MaaS 360

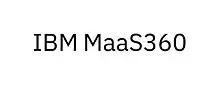

IBM MaaS360 is a SaaS Unified Endpoint Management (UEM) solution offered by IBM that manages and protects any existing endpoint including laptops, desktops, mobile devices and apps, wearables, IoT and purpose built devices and allow protected, low risk access to company resources. IBM Security MaaS360 with Watson integrates with current security platforms owned by different companies. It’s AI powered analytics removes friction by reducing actions required from the device user.